Metsovo

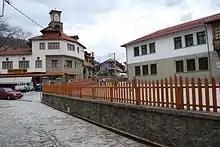
School in Metsovo.

Karye-iMiçova denoted the tax district of the Ottoman timar that constituted the area of Metsovo. Six settlements are recorded in it. Each settlement's name is preceded by the indication "karye" and usually followed by the phrase "tâbi'-iMiçova" meaning "subject to Metsovo".